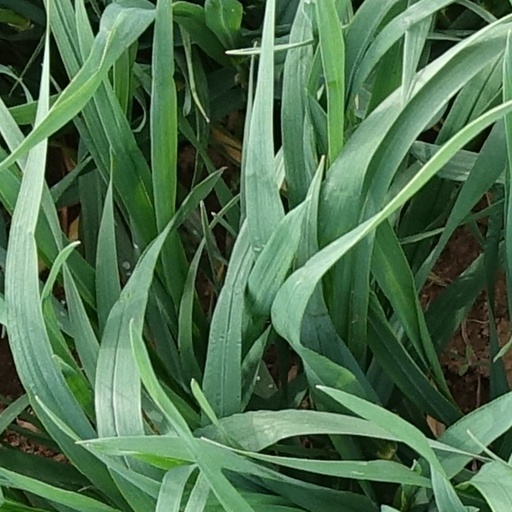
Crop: wheat